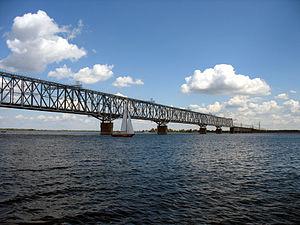
Cette liste contient les ponts présents sur la Volga.